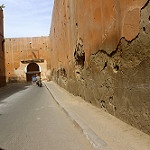
Scene: Outdoor